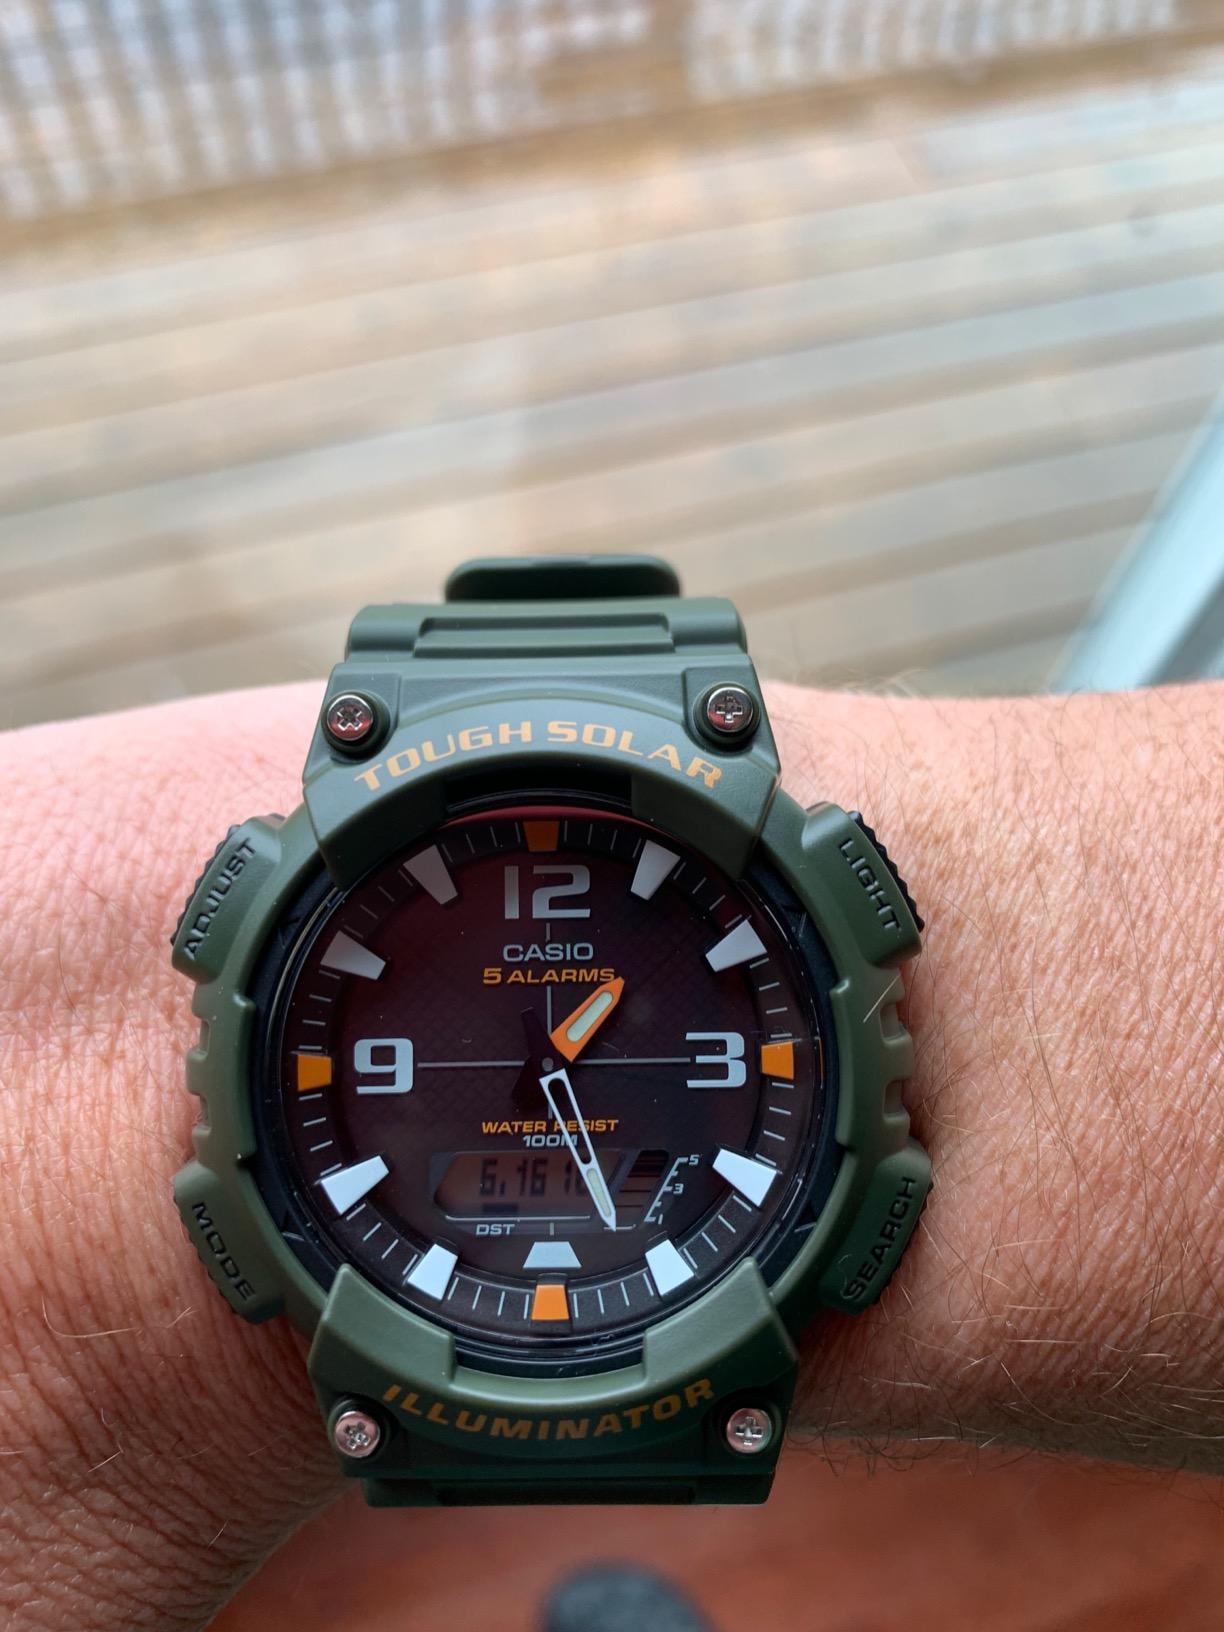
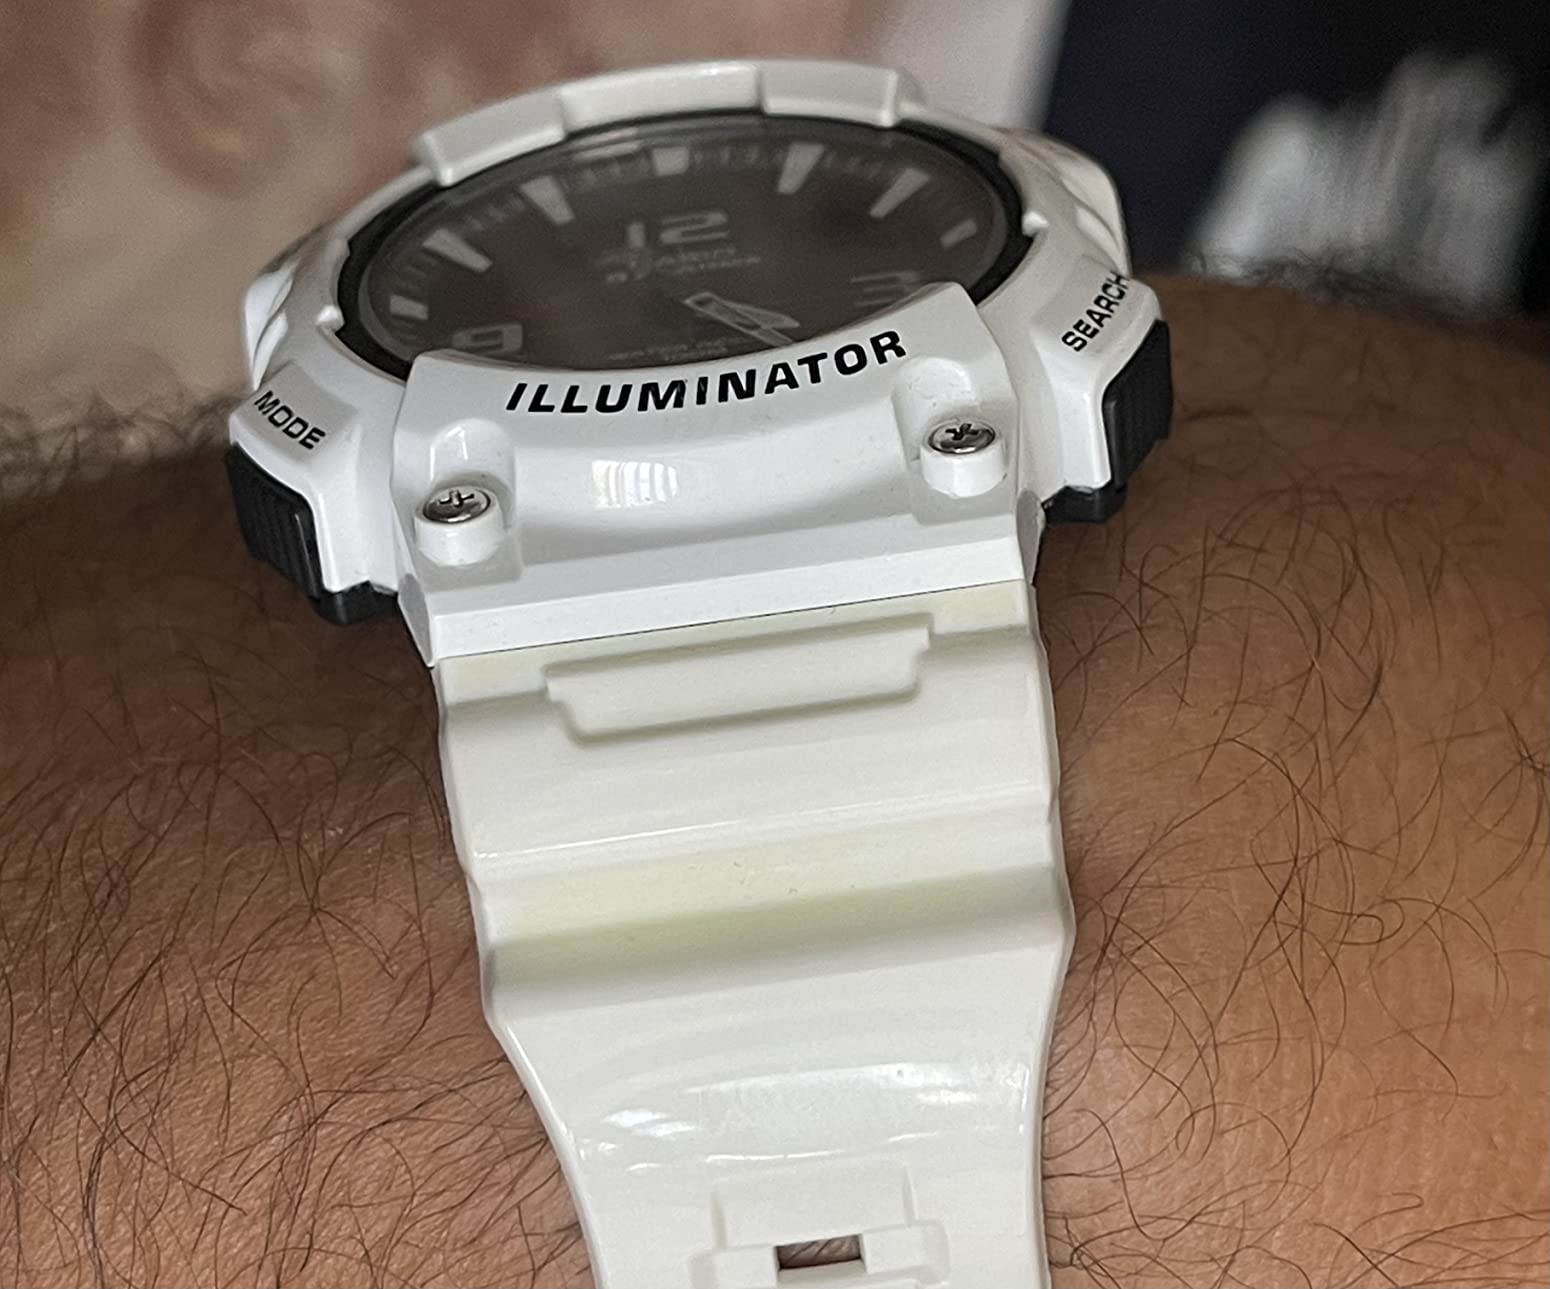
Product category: accessories_watch
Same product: no